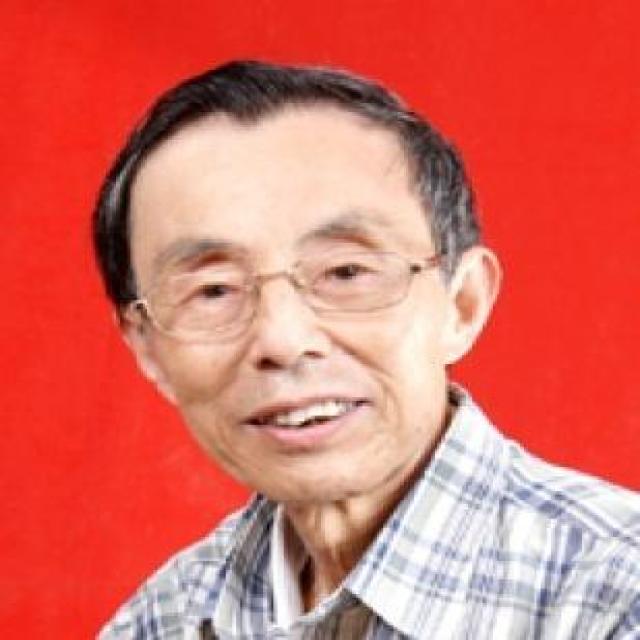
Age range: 65+